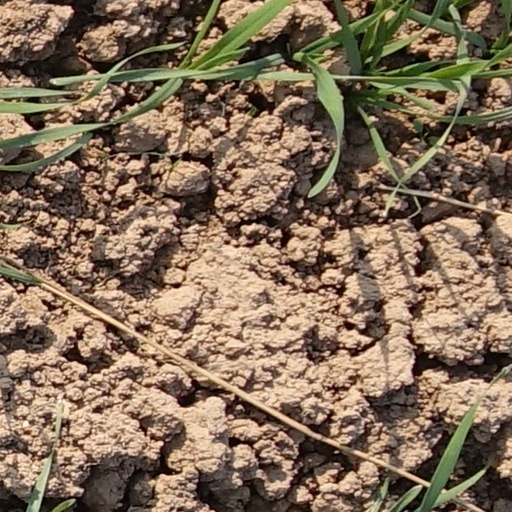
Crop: wheat